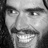
Emotion: happy